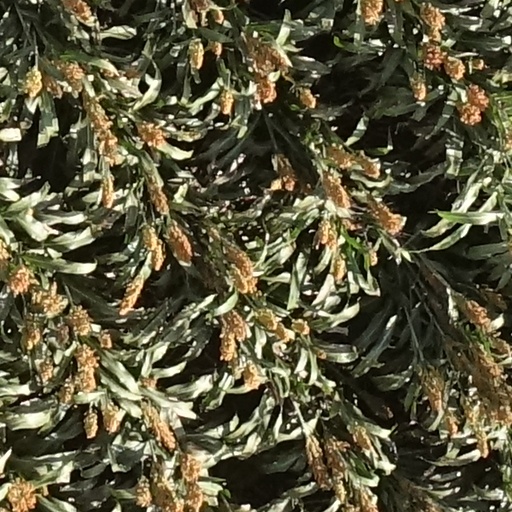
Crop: sorghum